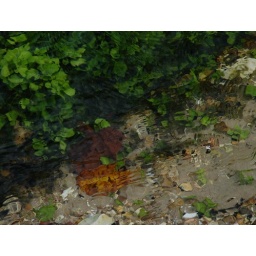
Watercress in the clear water of Alley Spring Branch 2